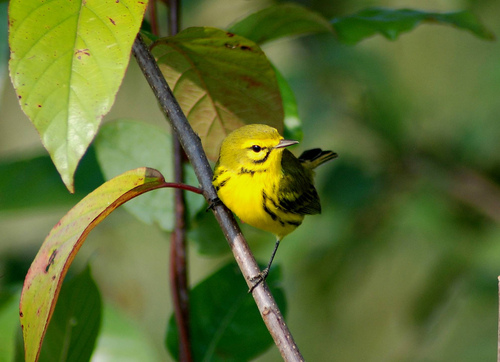
a small yellow breasted bird with black stripes and black wings.
this bird is black and yellow in color with a sharp small beak and yellow eye ring.
a small, colorful bird with a yellow throat, breast and bellow, yellow and black on its sides, and green and black on its coverts.
this bird has a yellow body with green stripes, green and black striped wings and a short pointy beak.
this small yellow bird has black wings, a black stripe on its throat, and a black malar stripe.
a small yellow bird with black wings and tail, a short and thin bill and very thin tarsus.
bright yellow bellied bird with a black malar stripe and coverts, primaries, secondaries and retrices.
this is a green bird, with a yellow chest, and a short bill.
this bird has a yellow crown as well as a yellow belly
this bird has a yellow crown, green primaries, and a yellow belly.
Species: Prairie Warbler